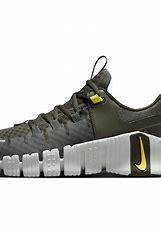
Brand: Nike
Model: Free Metcon 5